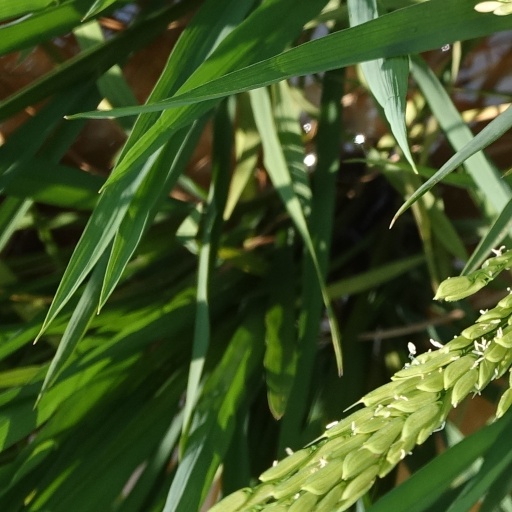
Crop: rice